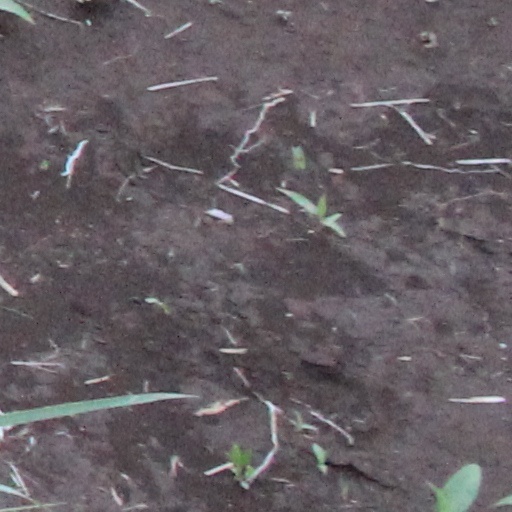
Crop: wheat